Netherlands

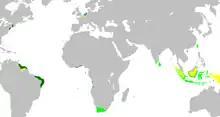
Map of the Dutch colonial empire. Light green: territories administered by or originating from territories administered by the Dutch East India Company; dark green: the Dutch West India Company. In yellow are the territories occupied later, during the 19th century.

Many economic historians regard the Netherlands as the first thoroughly capitalist country. In early modern Europe, it had the wealthiest trading city in Amsterdam, and the first full-time stock exchange. The inventiveness of the traders led to insurance and retirement funds as well as phenomena such as the boom-bust cycle, the world's first asset-inflation bubble, the tulip mania of 1636–1637, and the world's first bear raider, Isaac le Maire. In 1672 – known in Dutch history as the Rampjaar (Disaster Year) – the Dutch Republic was attacked by France, England and three German Bishoprics simultaneously, in what would become known as the Franco-Dutch War. At sea, it could successfully prevent the English and French navies from blockading the western shores. On land, however, it was almost taken over by the advancing French and German armies from the east. It managed to turn the tide by inundating parts of Holland.